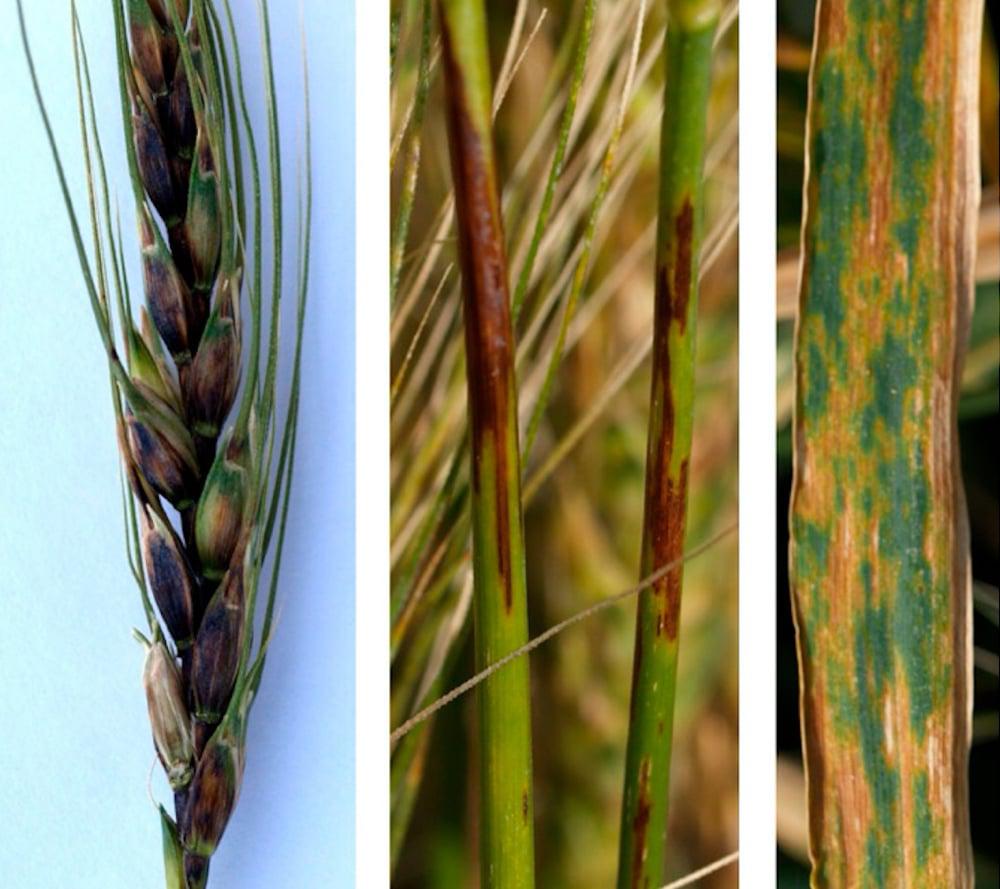
Plant: Wheat
Disease: wheat bacterial leaf streak (black chaff)